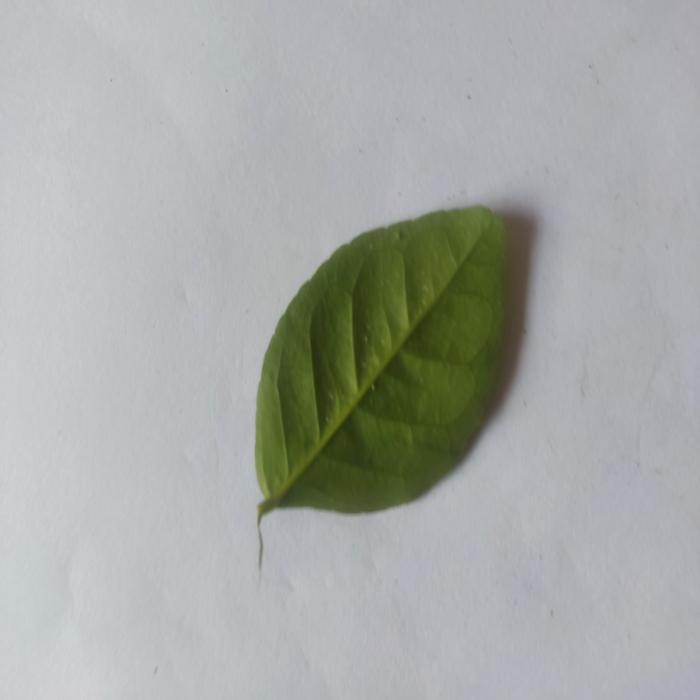
Crop: Aegle Marmelos
Leaf condition: Healthy_Leaf